Daniel Webster Jenkins House

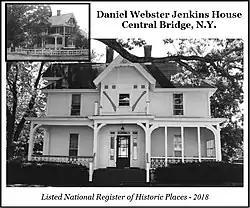

Daniel Webster Jenkins House is a historic house in the hamlet of Central Bridge, Schoharie County, New York. It was listed on the National Register of Historic Places in May 2018.